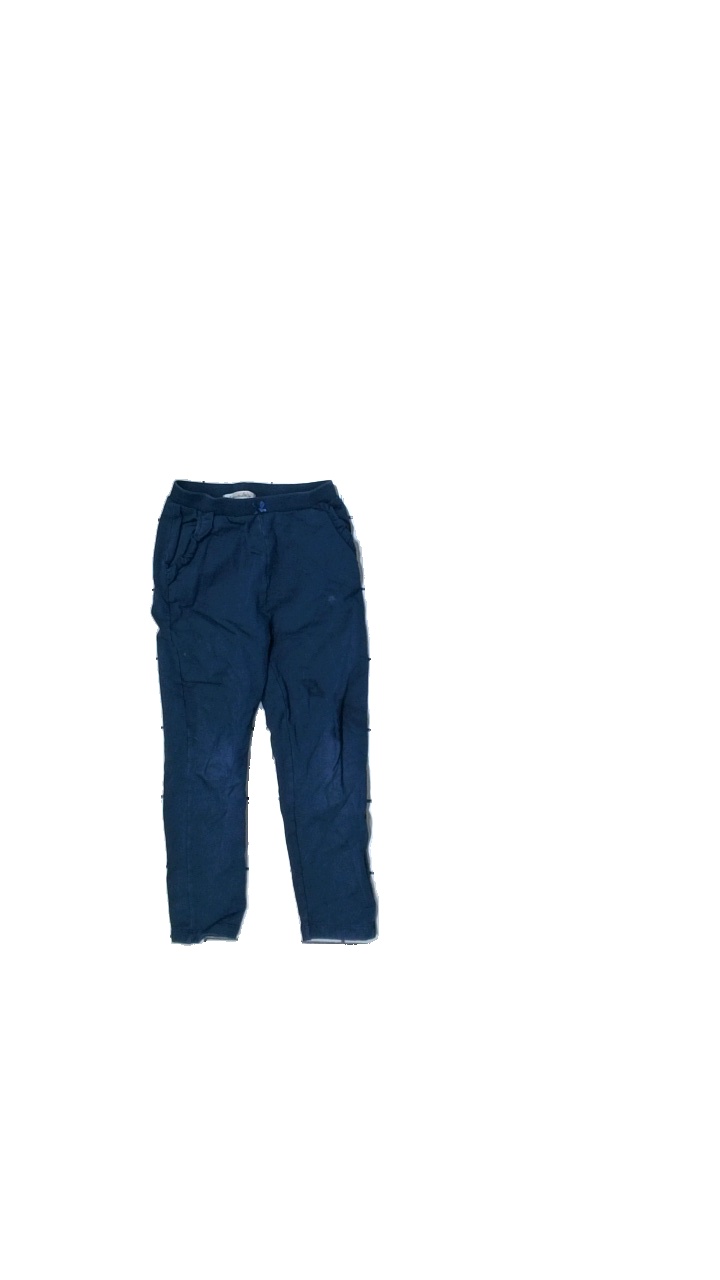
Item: Trousers (Children)
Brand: Amy & Lucy
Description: Nlue trousers
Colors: Blue
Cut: Regular
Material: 100% Cotton
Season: All
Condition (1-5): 3
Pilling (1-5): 5
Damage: stained
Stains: Major
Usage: Reuse
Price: <50